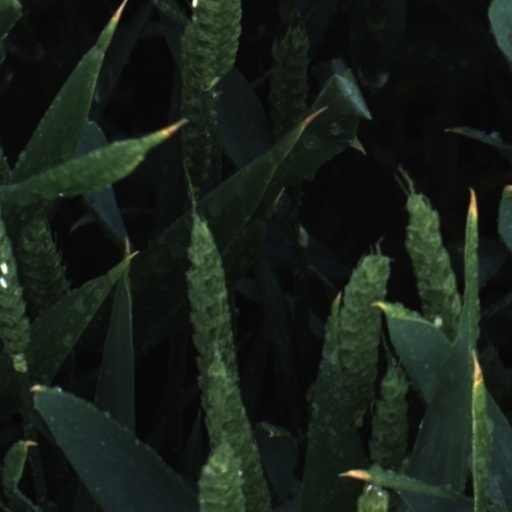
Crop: wheat